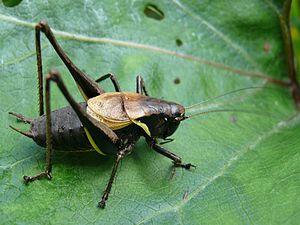
La decticelle aptère, Pholidoptera aptera, est une espèce de sauterelles de la famille des Tettigoniidae.